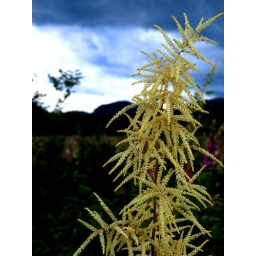
I found these to be quite awesome flowers. Off of said forest road in the Cascades.